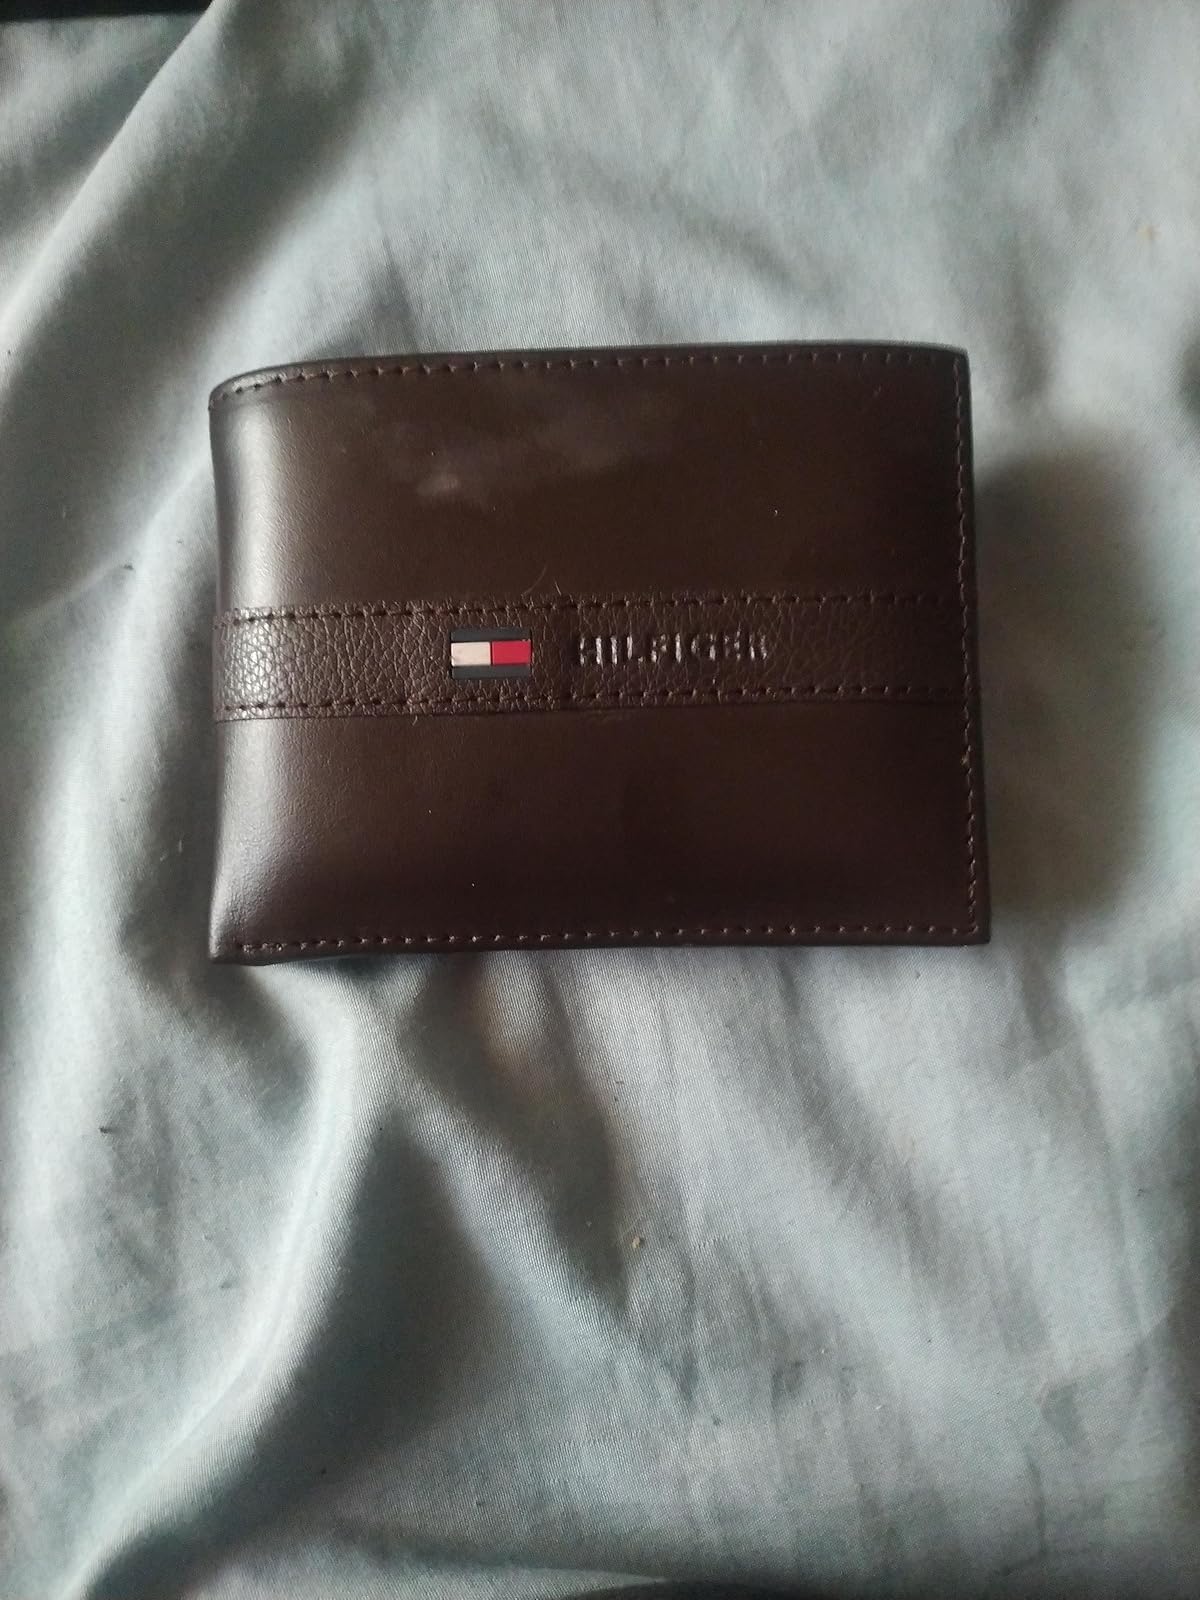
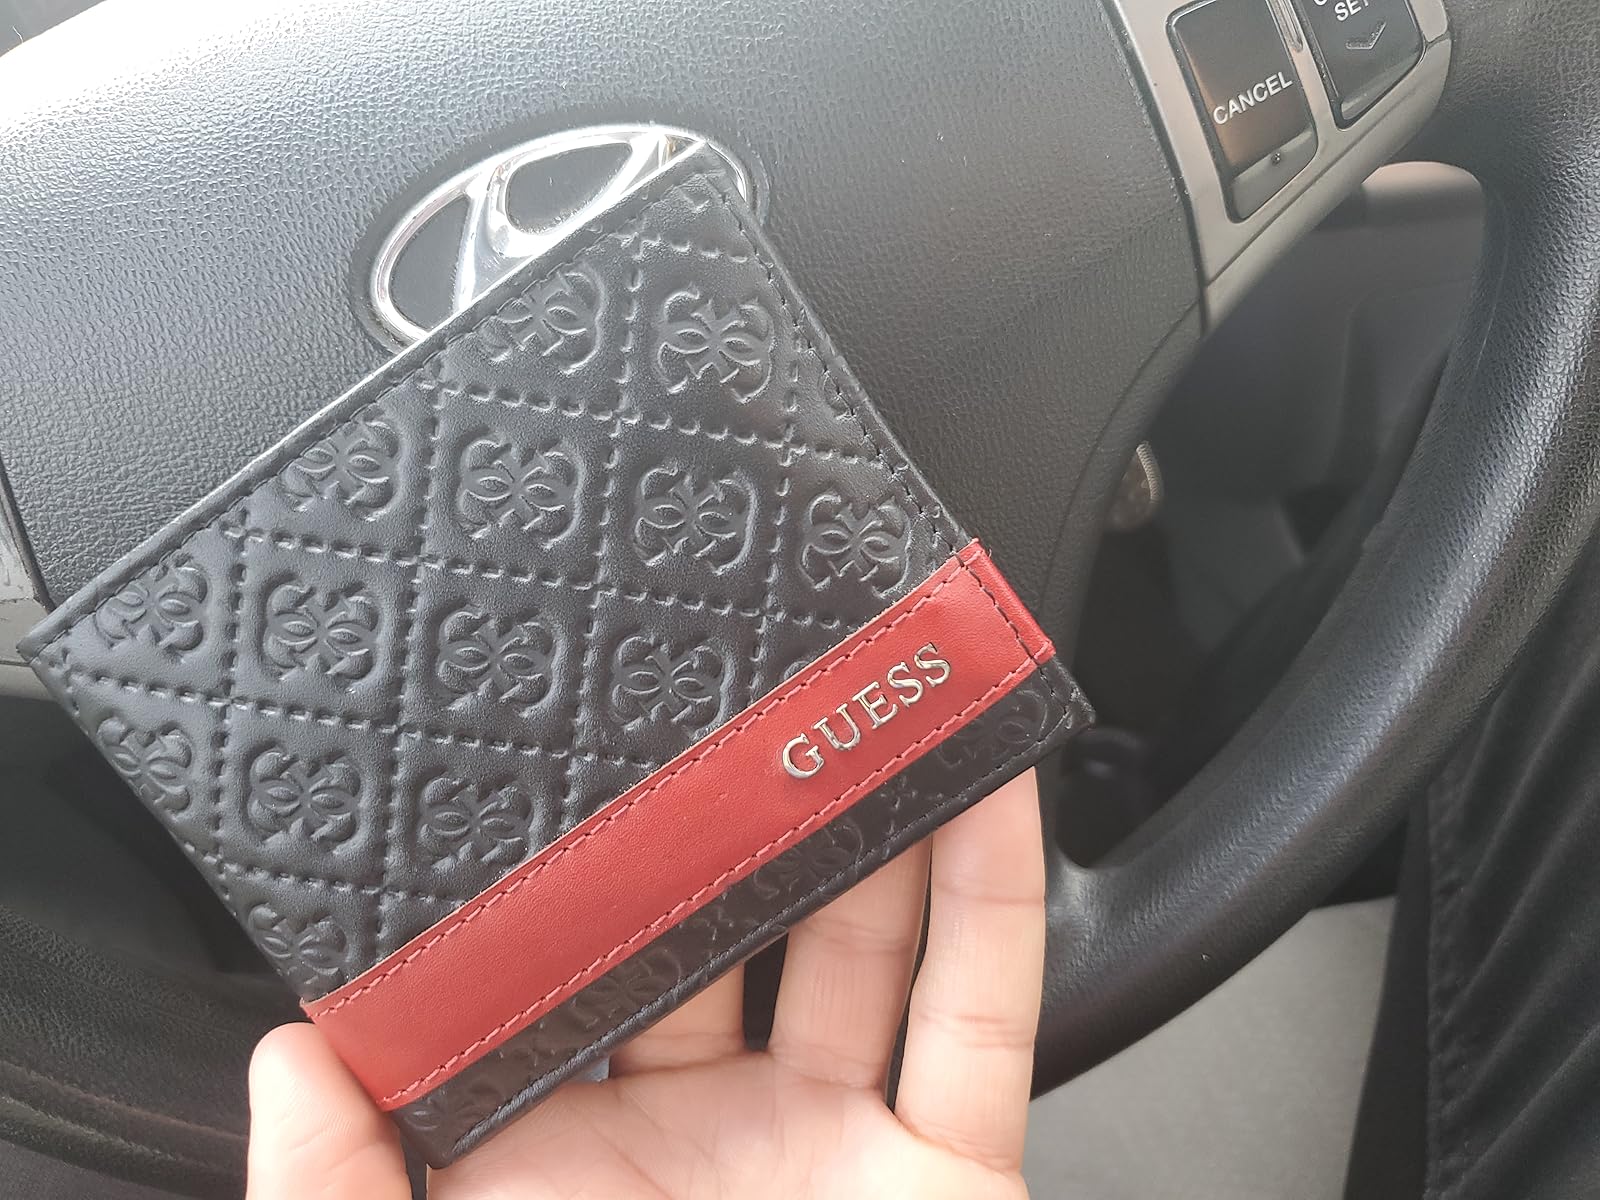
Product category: accessories_wallet
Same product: no